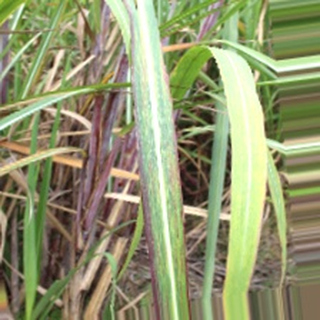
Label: sugarcane_bacterial_blight